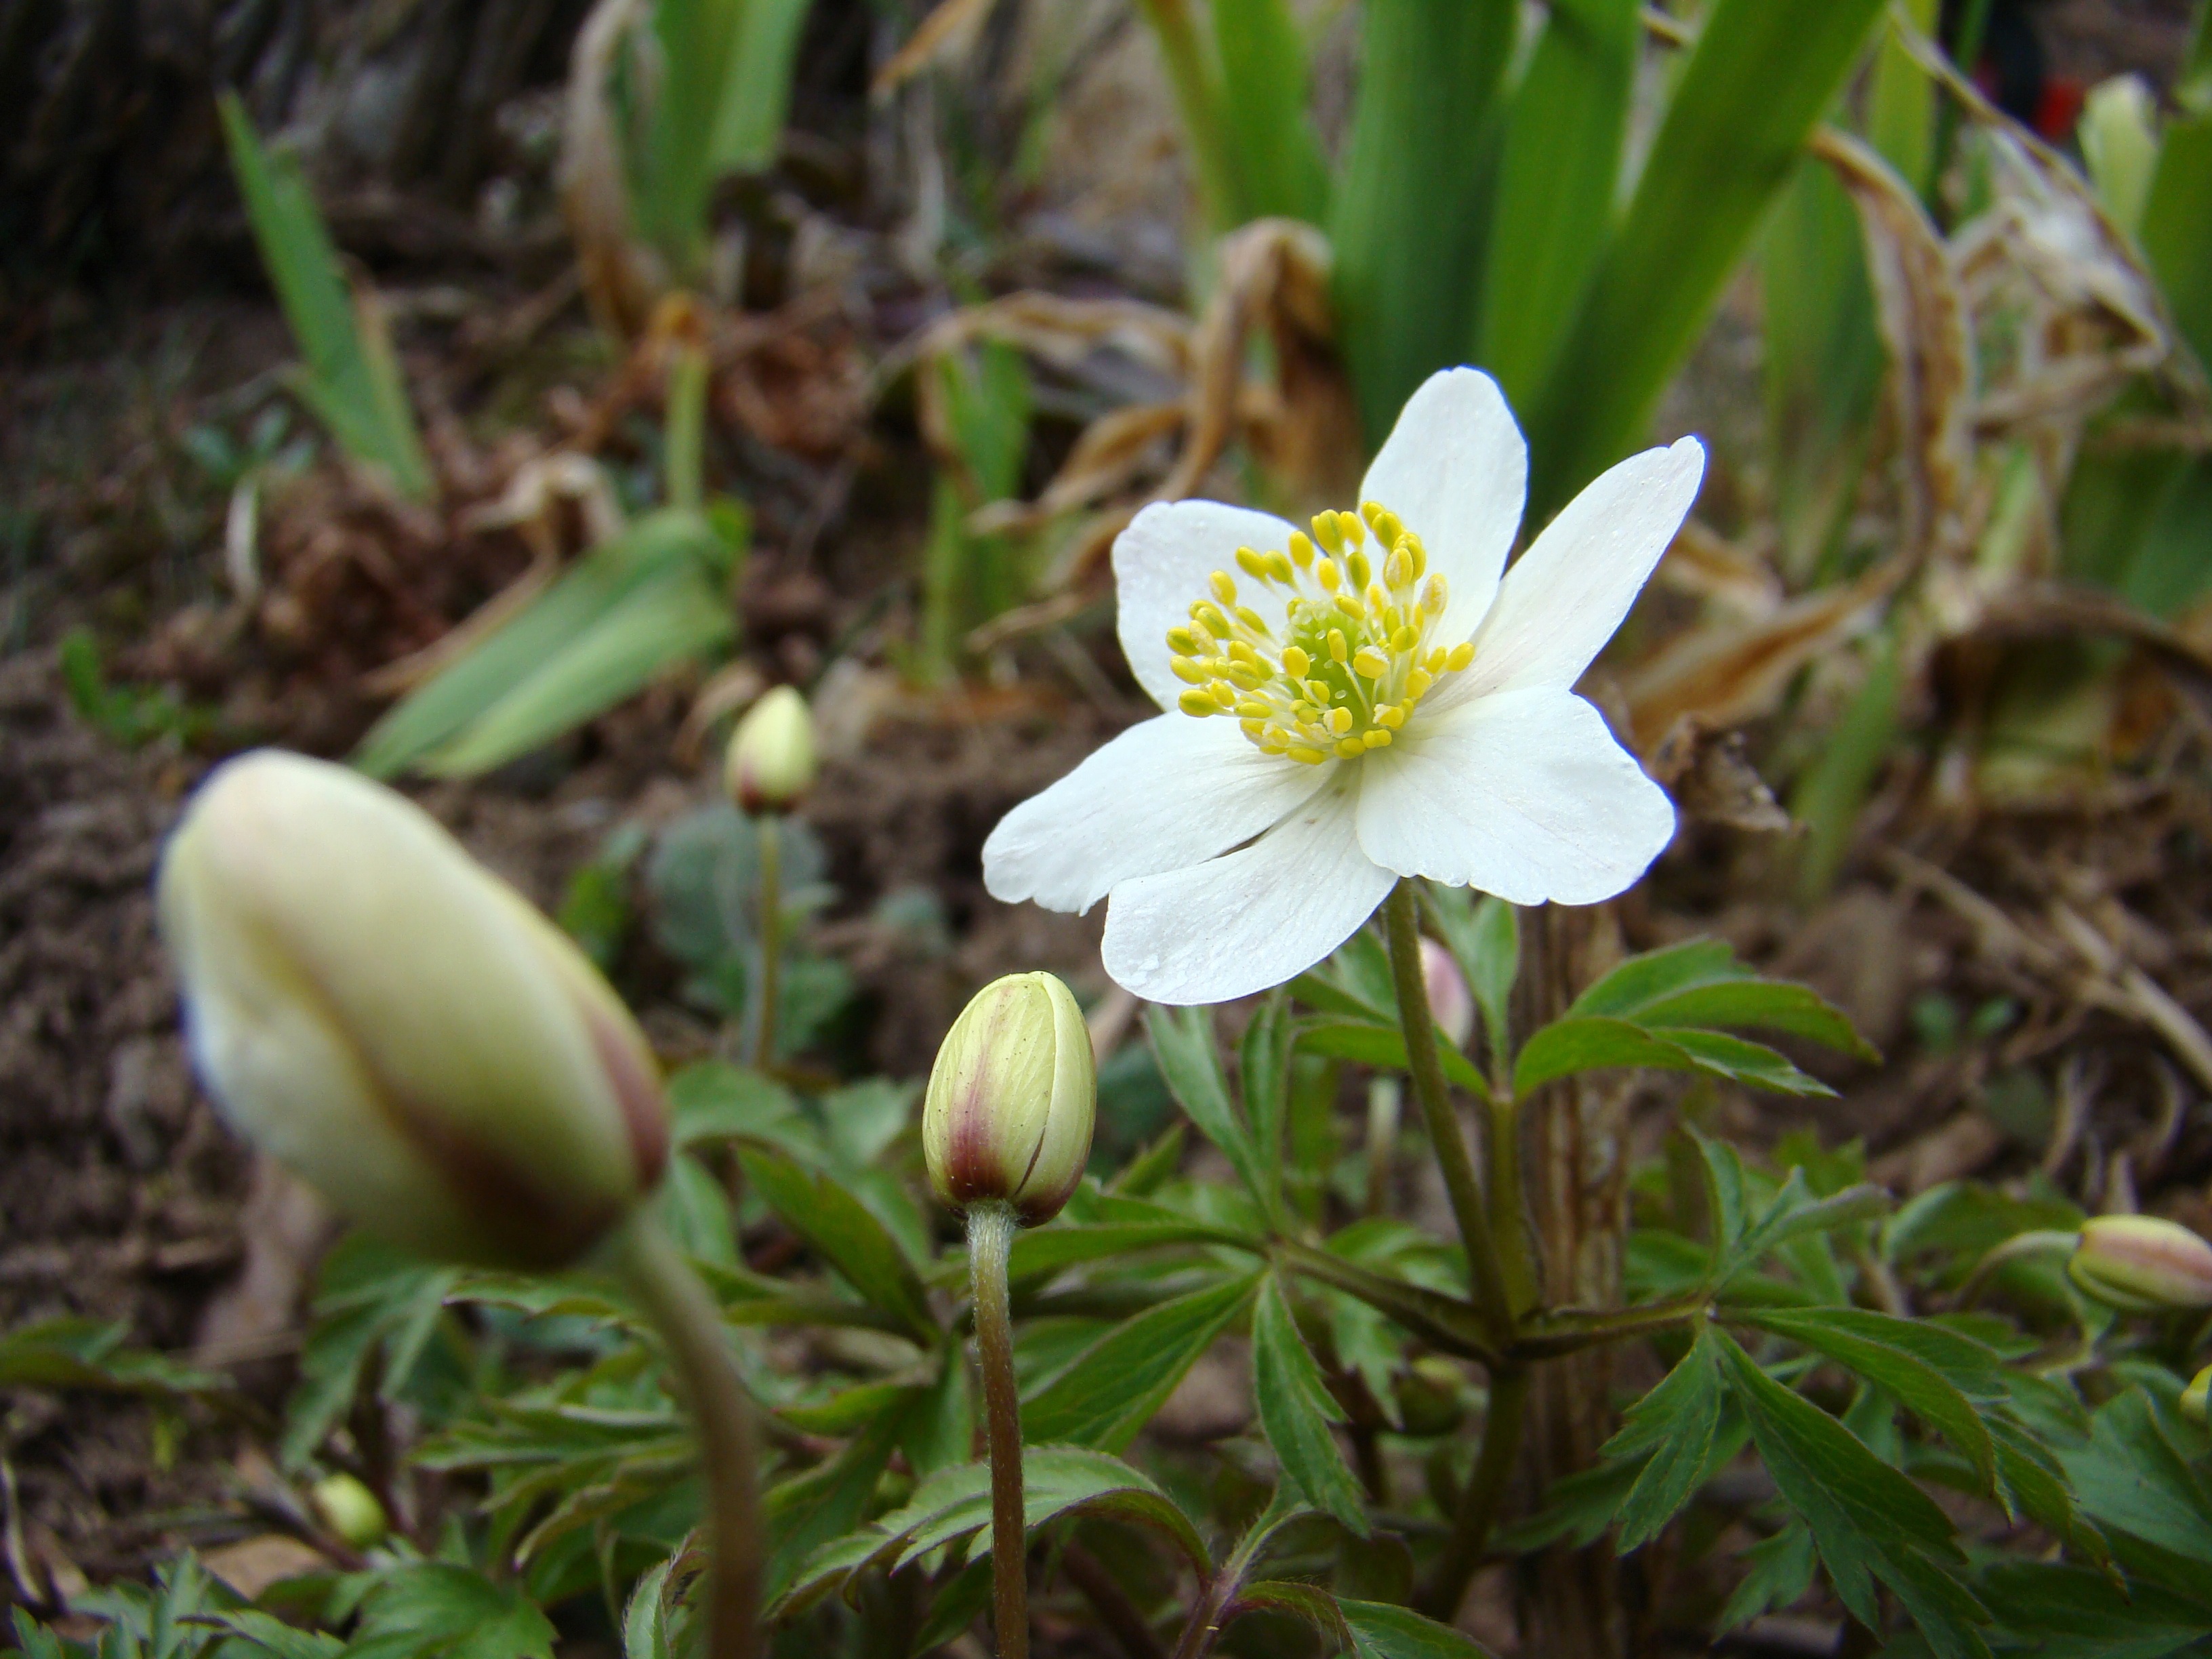
nature, plant, flower, botany, flora, wildflower, spring flower, macro photography, wood anemone, flowering plant, land plant